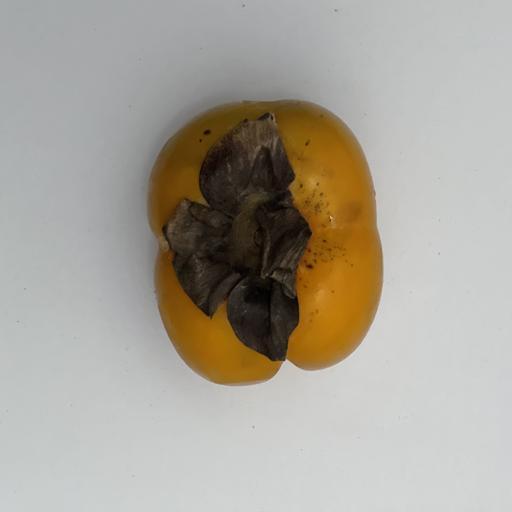
Crop type: Persimmon